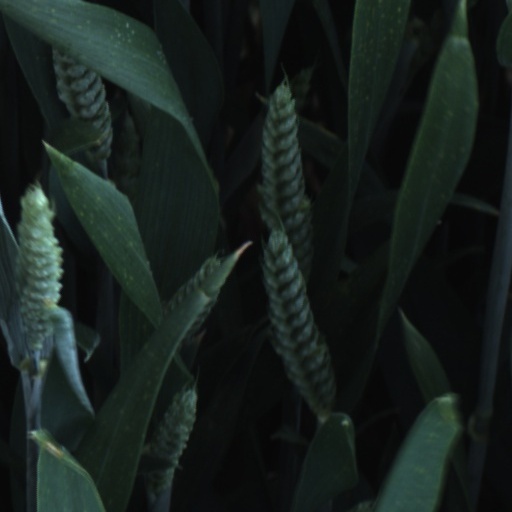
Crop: wheat